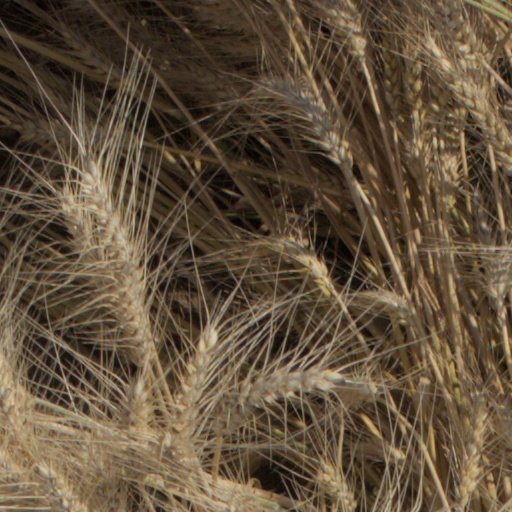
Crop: wheat